Eielson Air Force Base

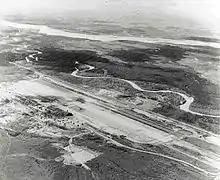

On 7 June 1943, the Western Defense Command ordered construction of a new airfield near present-day Fort Wainwright, then a United States Army Air Forces (USAAF) airfield named after Major Arthur K. Ladd. Because of its hazard-free approaches and relatively flat terrain, surveyor reports indicated a site a little more than 25 miles southeast of Ladd Army Airfield to be the best in the vicinity for military aviation. The field became known as "Mile 26" because of its proximity to a United States Army Signal Corps telegraph station and a Richardson Highway milepost marker using the same designation.